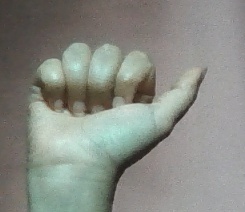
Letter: dhad